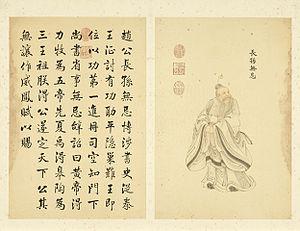
Zhangsun Wuji fut un chancelier de la dynastie chinoise des Tang.